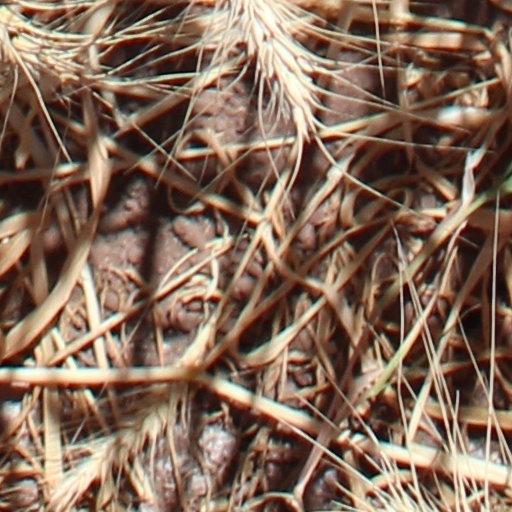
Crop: wheat